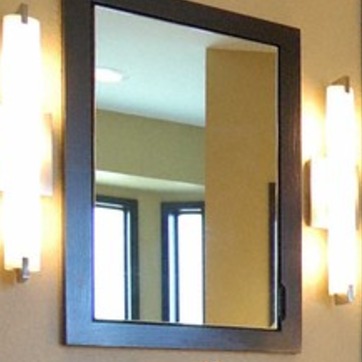
Material: mirror